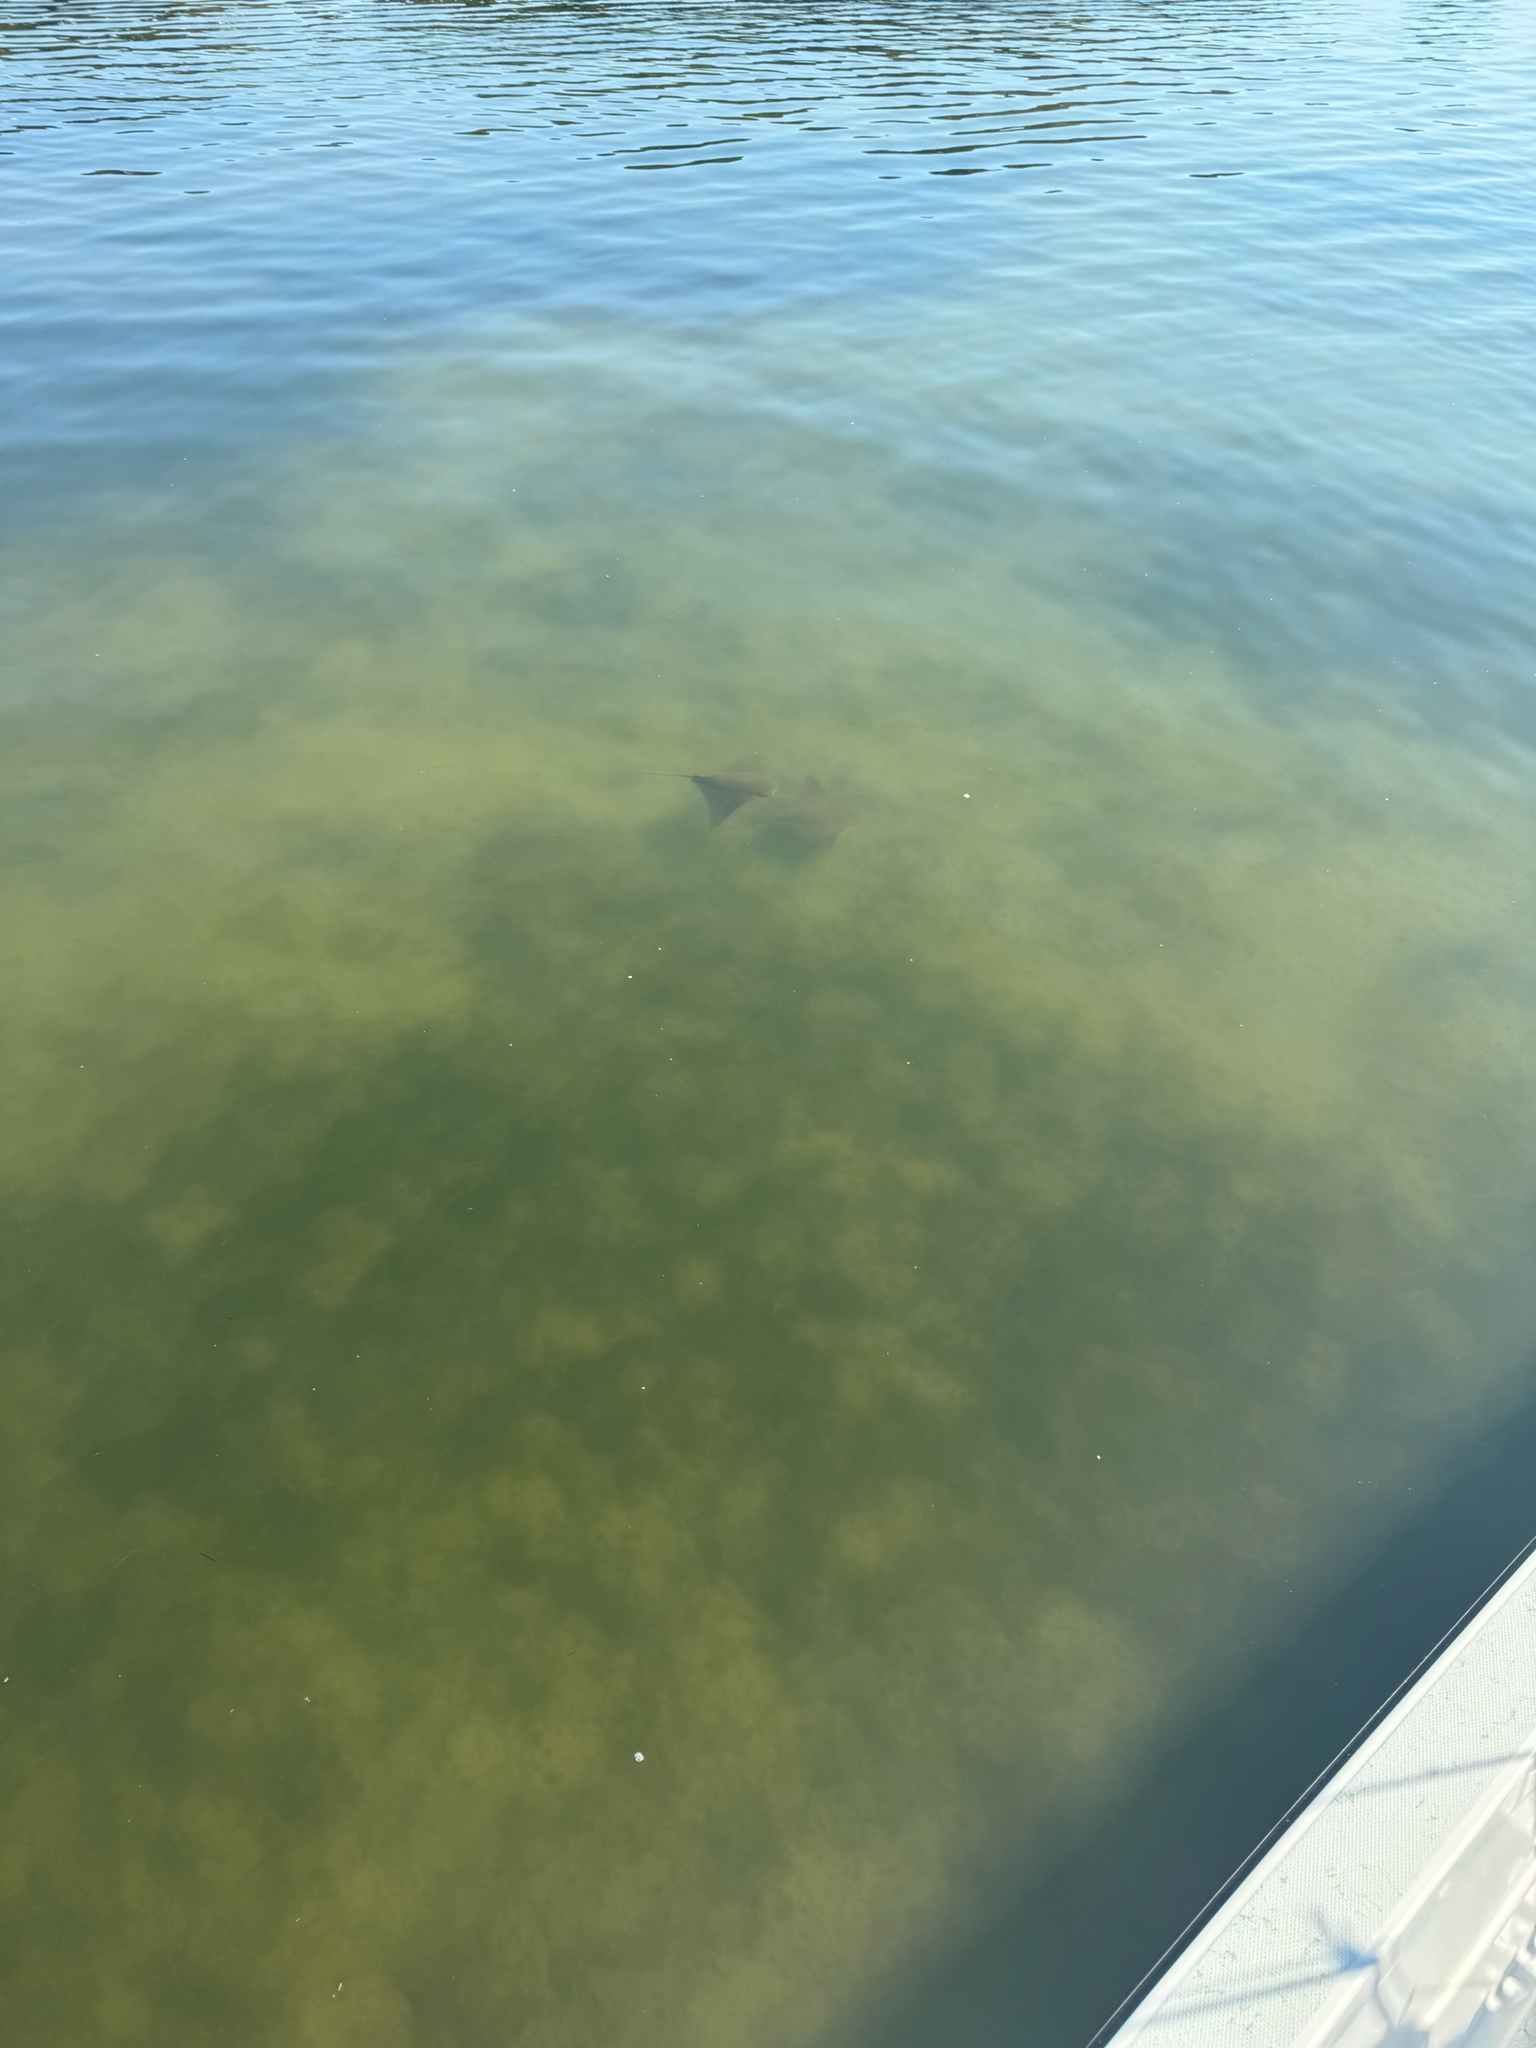
fish (species not among the labelled classes)